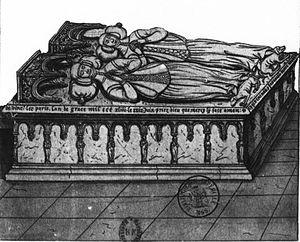
Jeanne et Blanche